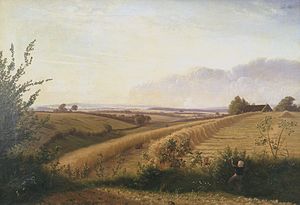
Horne Land
Sildig eftermiddag i efterhøsten. Motiv fra Horneland i nærheden af Faaborg malet af Vilhelm Kyhn, Loeb Danish Art Collection.
Horne Land eller Horneland er en ca. 35 km² stor halvø der vest for Fåborg på det sydvestlige Fyn i Faaborg-Midtfyn Kommune stikker ud i Lillebælt. Mod nord og nordvest ligger Helnæs Bugt og Sønderfjord går mod øst ind til bunden i Horne Krog. Mod øst ligger Fåborg Fjord og mod syd Lyø Krog. Det er et bakket morænelandskab, der fra den centrale del af halvøen, med det højeste punkt Mormis Høj, skråner ud mod kysterne, der flere steder er præget af et ubevokset marint forland og oddedannelser, der har dannet de tre nor, Alne Nor mod nord, Bøjden Nor mod vest og Noret ved Dyreborg mod syd. På halvøen ligger landsbyerne Bjerne, Bøjden og Horne samt hovedgården Hvedholm Slot. Fra Bøjden er der færgeforbindelse til Fynshav på Als, med en overfartstid på 50 minutter